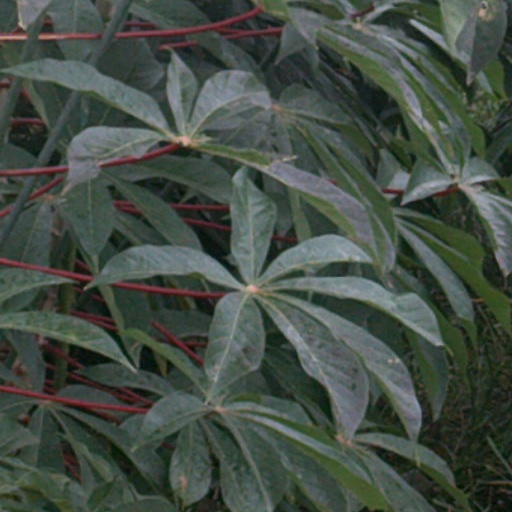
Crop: cassava